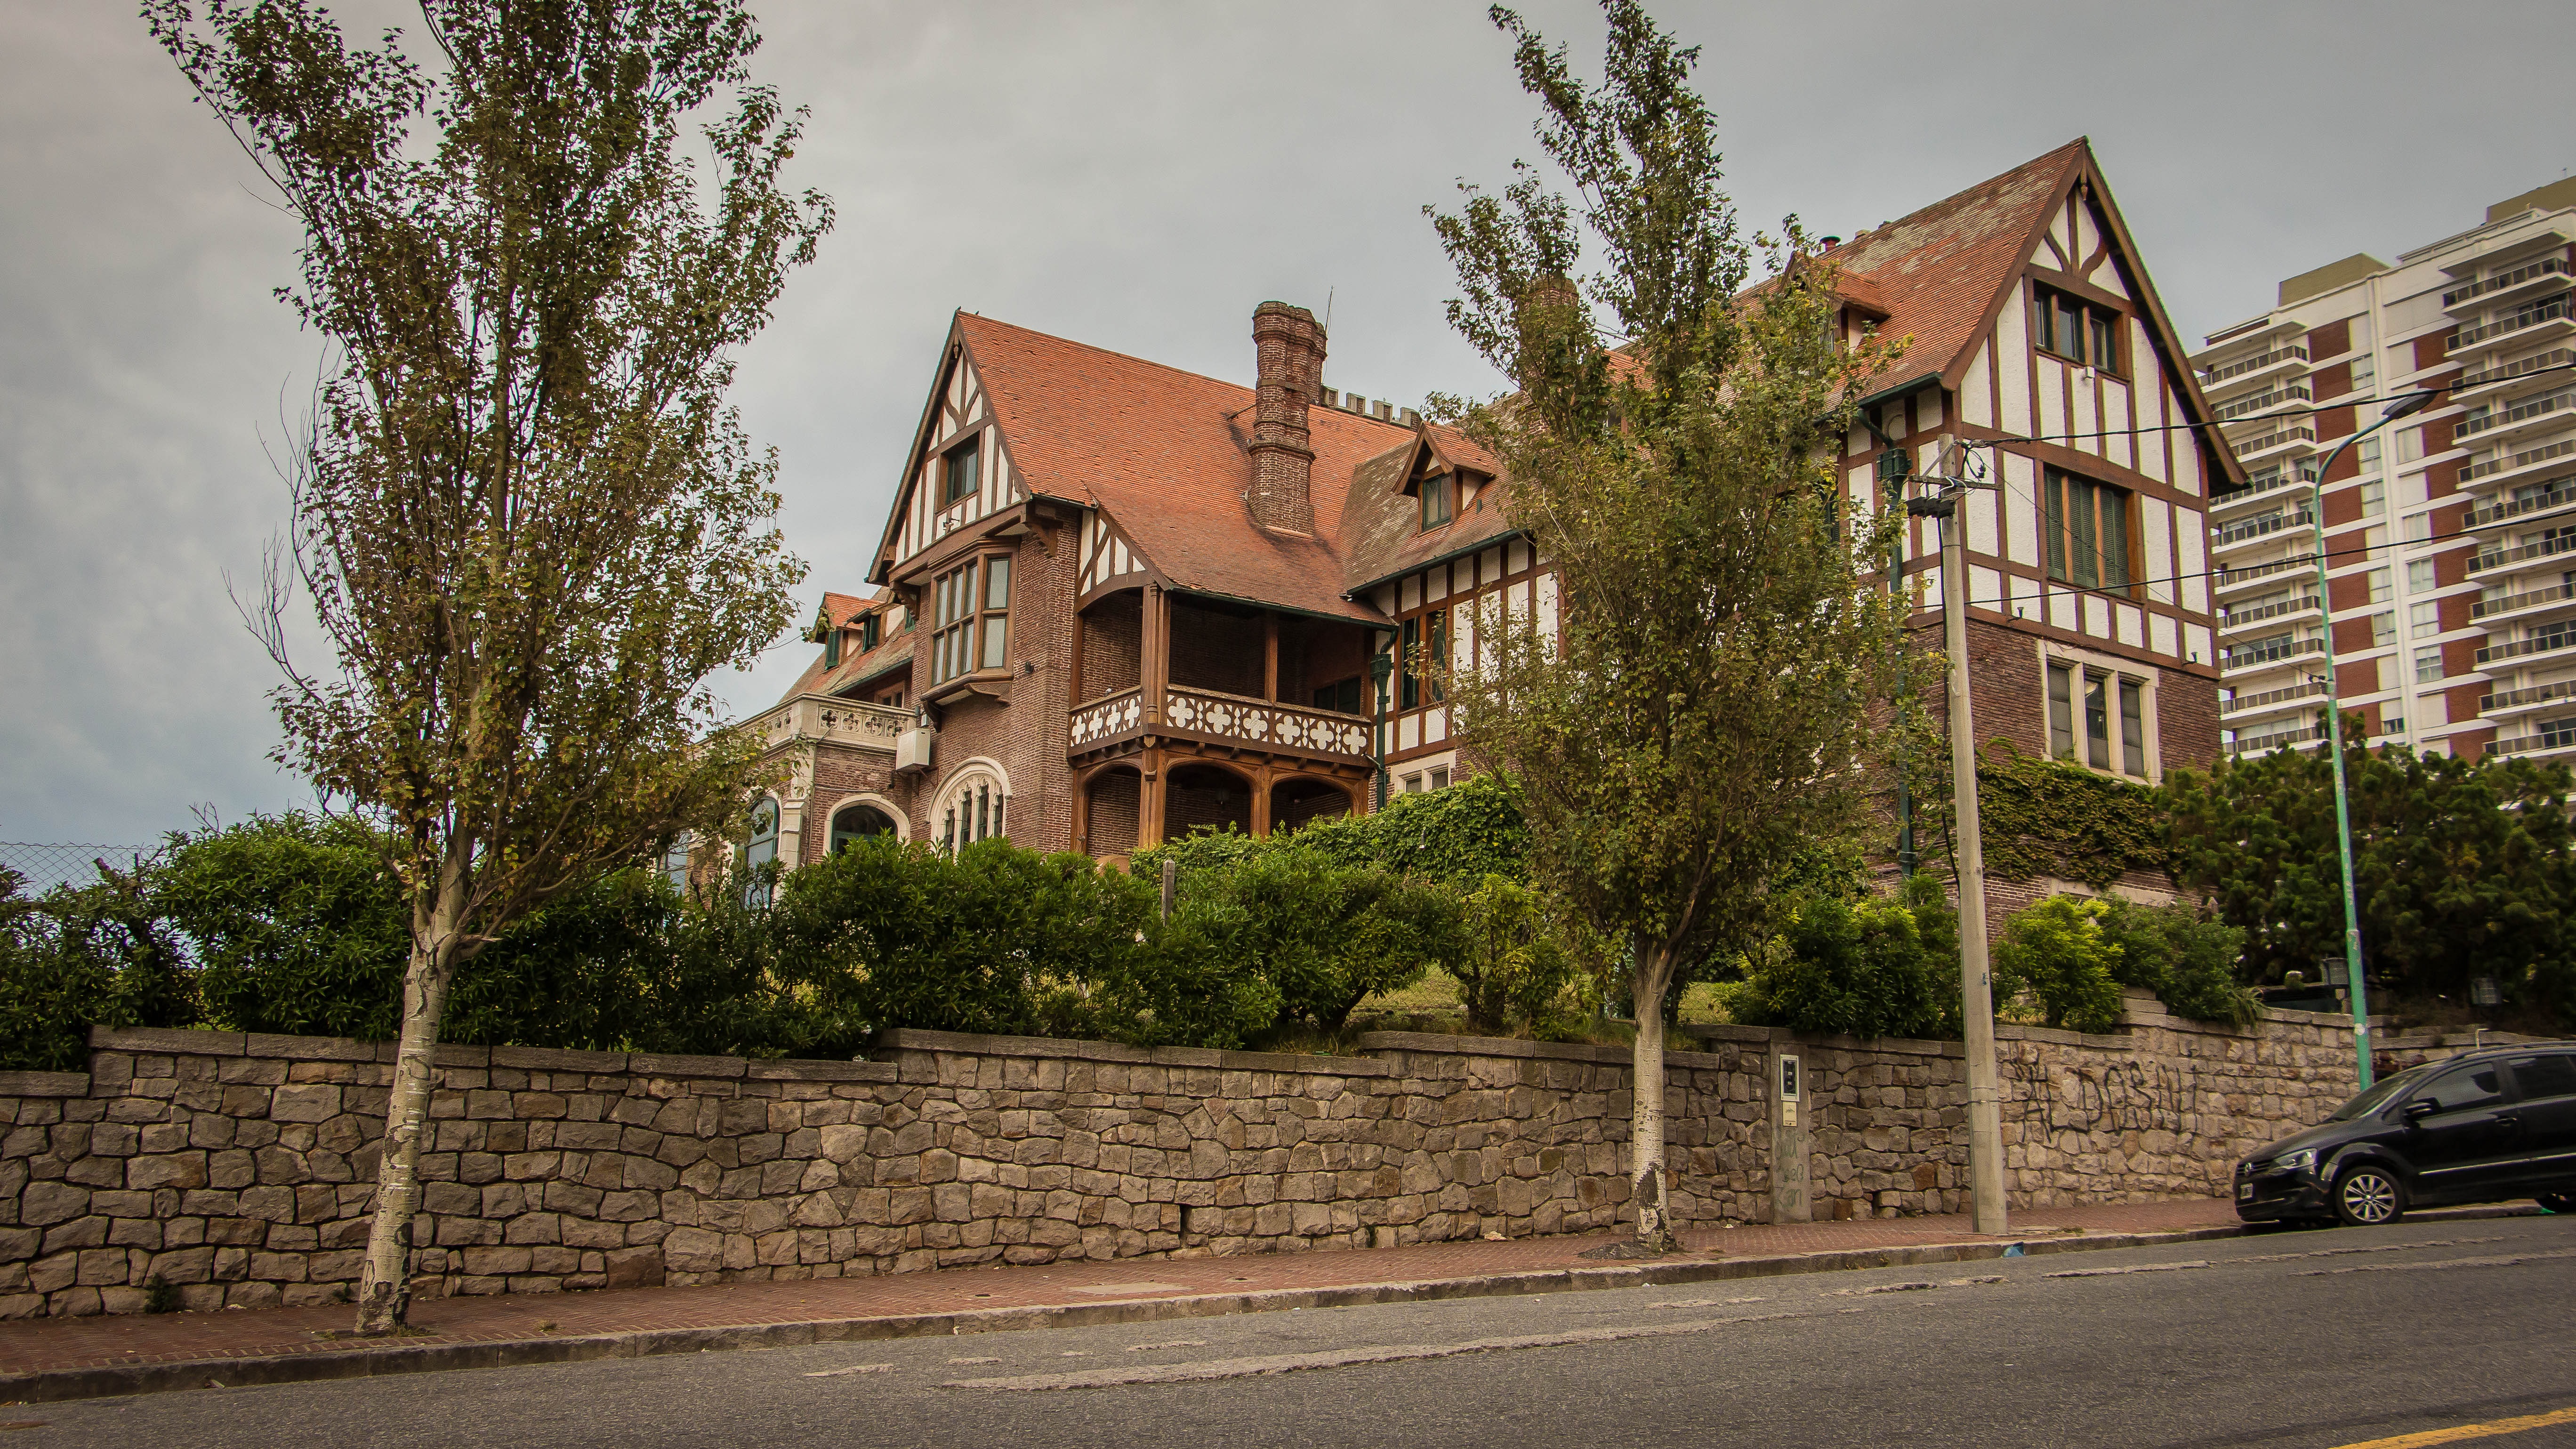
landscape, architecture, sky, street, house, town, view, building, home, downtown, village, panoramic, suburb, park, facade, property, old house, clouds, estate, neighbourhood, residential area, human settlement